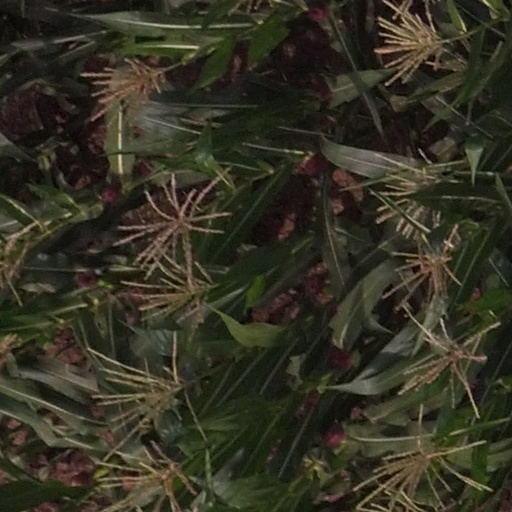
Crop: maize; corn